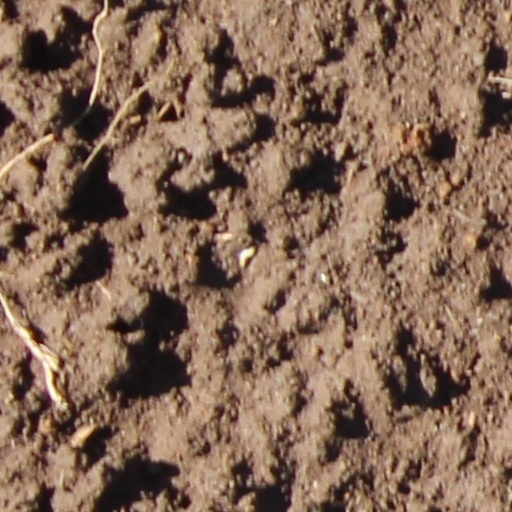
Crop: wheat